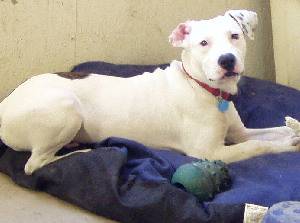
Label: dog